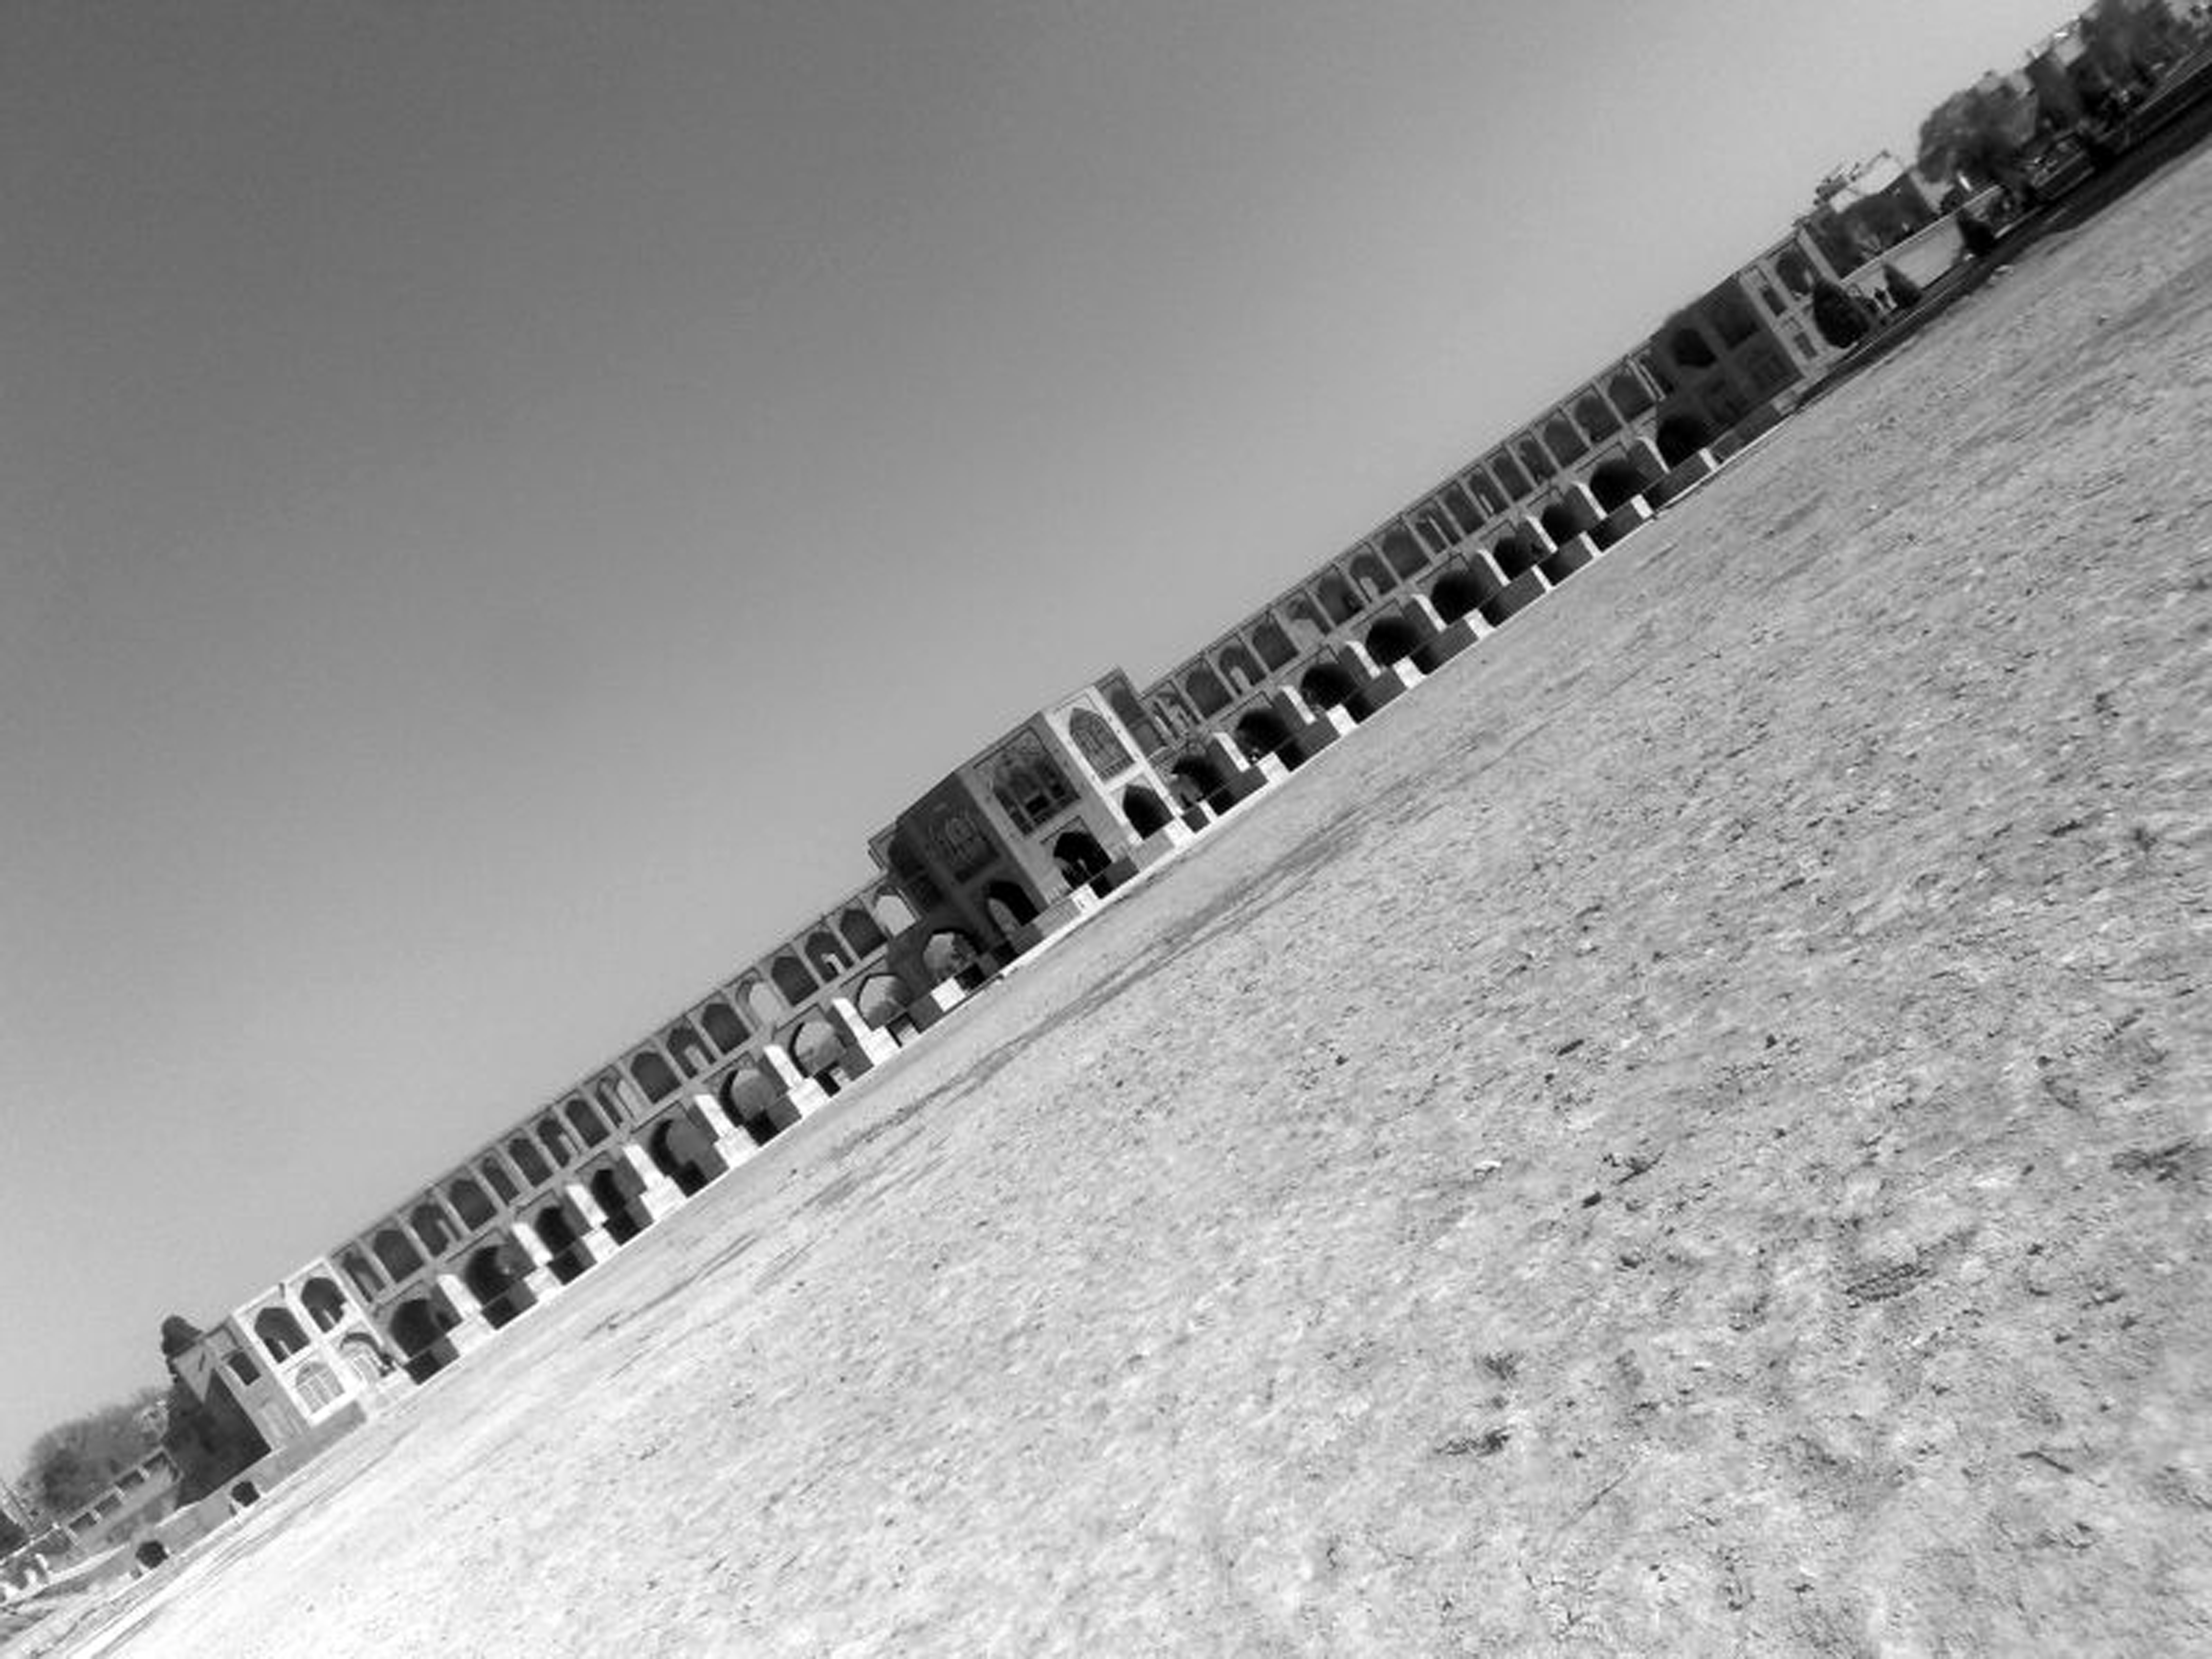
black and white, line, monochrome, monochrome photography